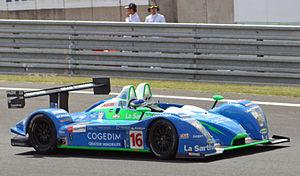
La Pescarolo 01 est une barquette de course construite par Pescarolo jusqu'en 2013 et par OnRoak Automotive depuis 2013 pour prendre la suite de la Pescarolo C60, répondant aux règlements des catégories Le Mans Prototype LMP1 et LMP2 pour être engagé en Le Mans Series, American Le Mans Series et aux 24 Heures du Mans. En 2012, à la suite d'un partenariat entre OAK Racing et Morgan, la voiture est rebaptisée « Morgan LMP2 ».